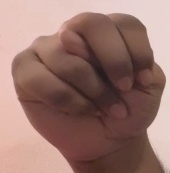
ASL sign: N